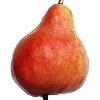
Label: Pear Red 1